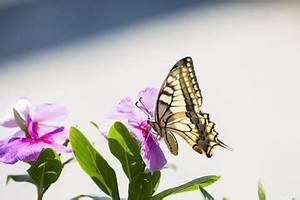
butterfly